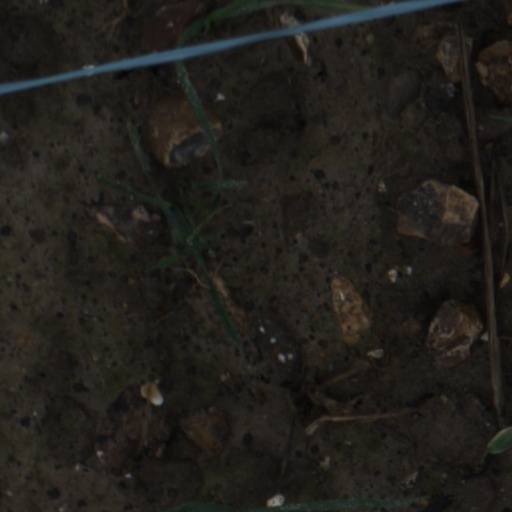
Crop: wheat